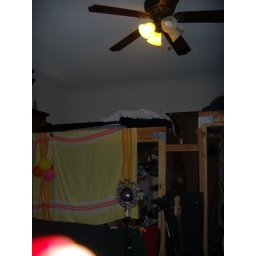
Lofted bed in bedroom